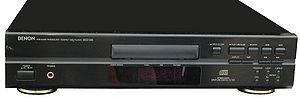
Denon est une société d'électronique japonaise à l'origine des technologies dans l'audio numérique. Elle développa en 1972 le premier enregistreur numérique 8 pistes. Elle s'est spécialisée dans les équipements Hi-Fi dans le domaine professionnel et grand public.